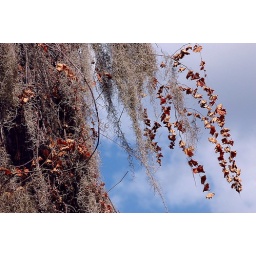
Autumn against the blue sky